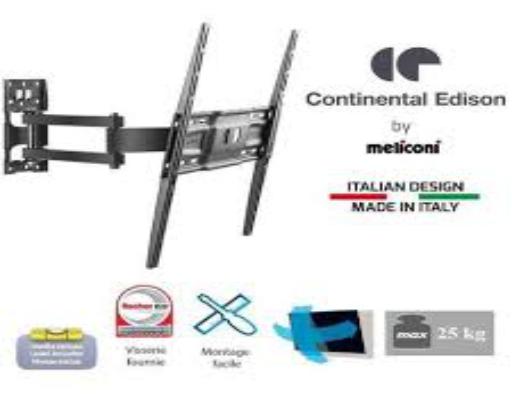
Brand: continental edison
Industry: Electronic